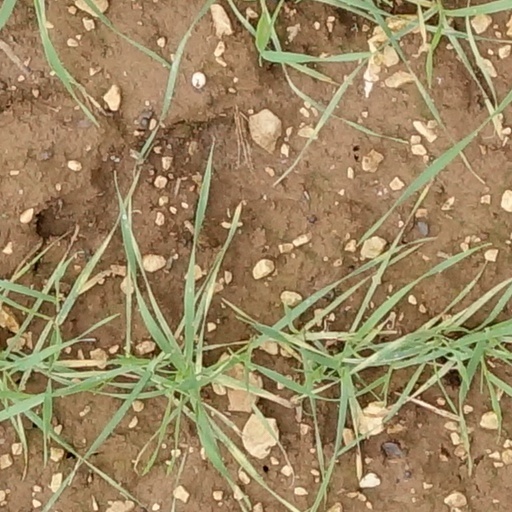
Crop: wheat